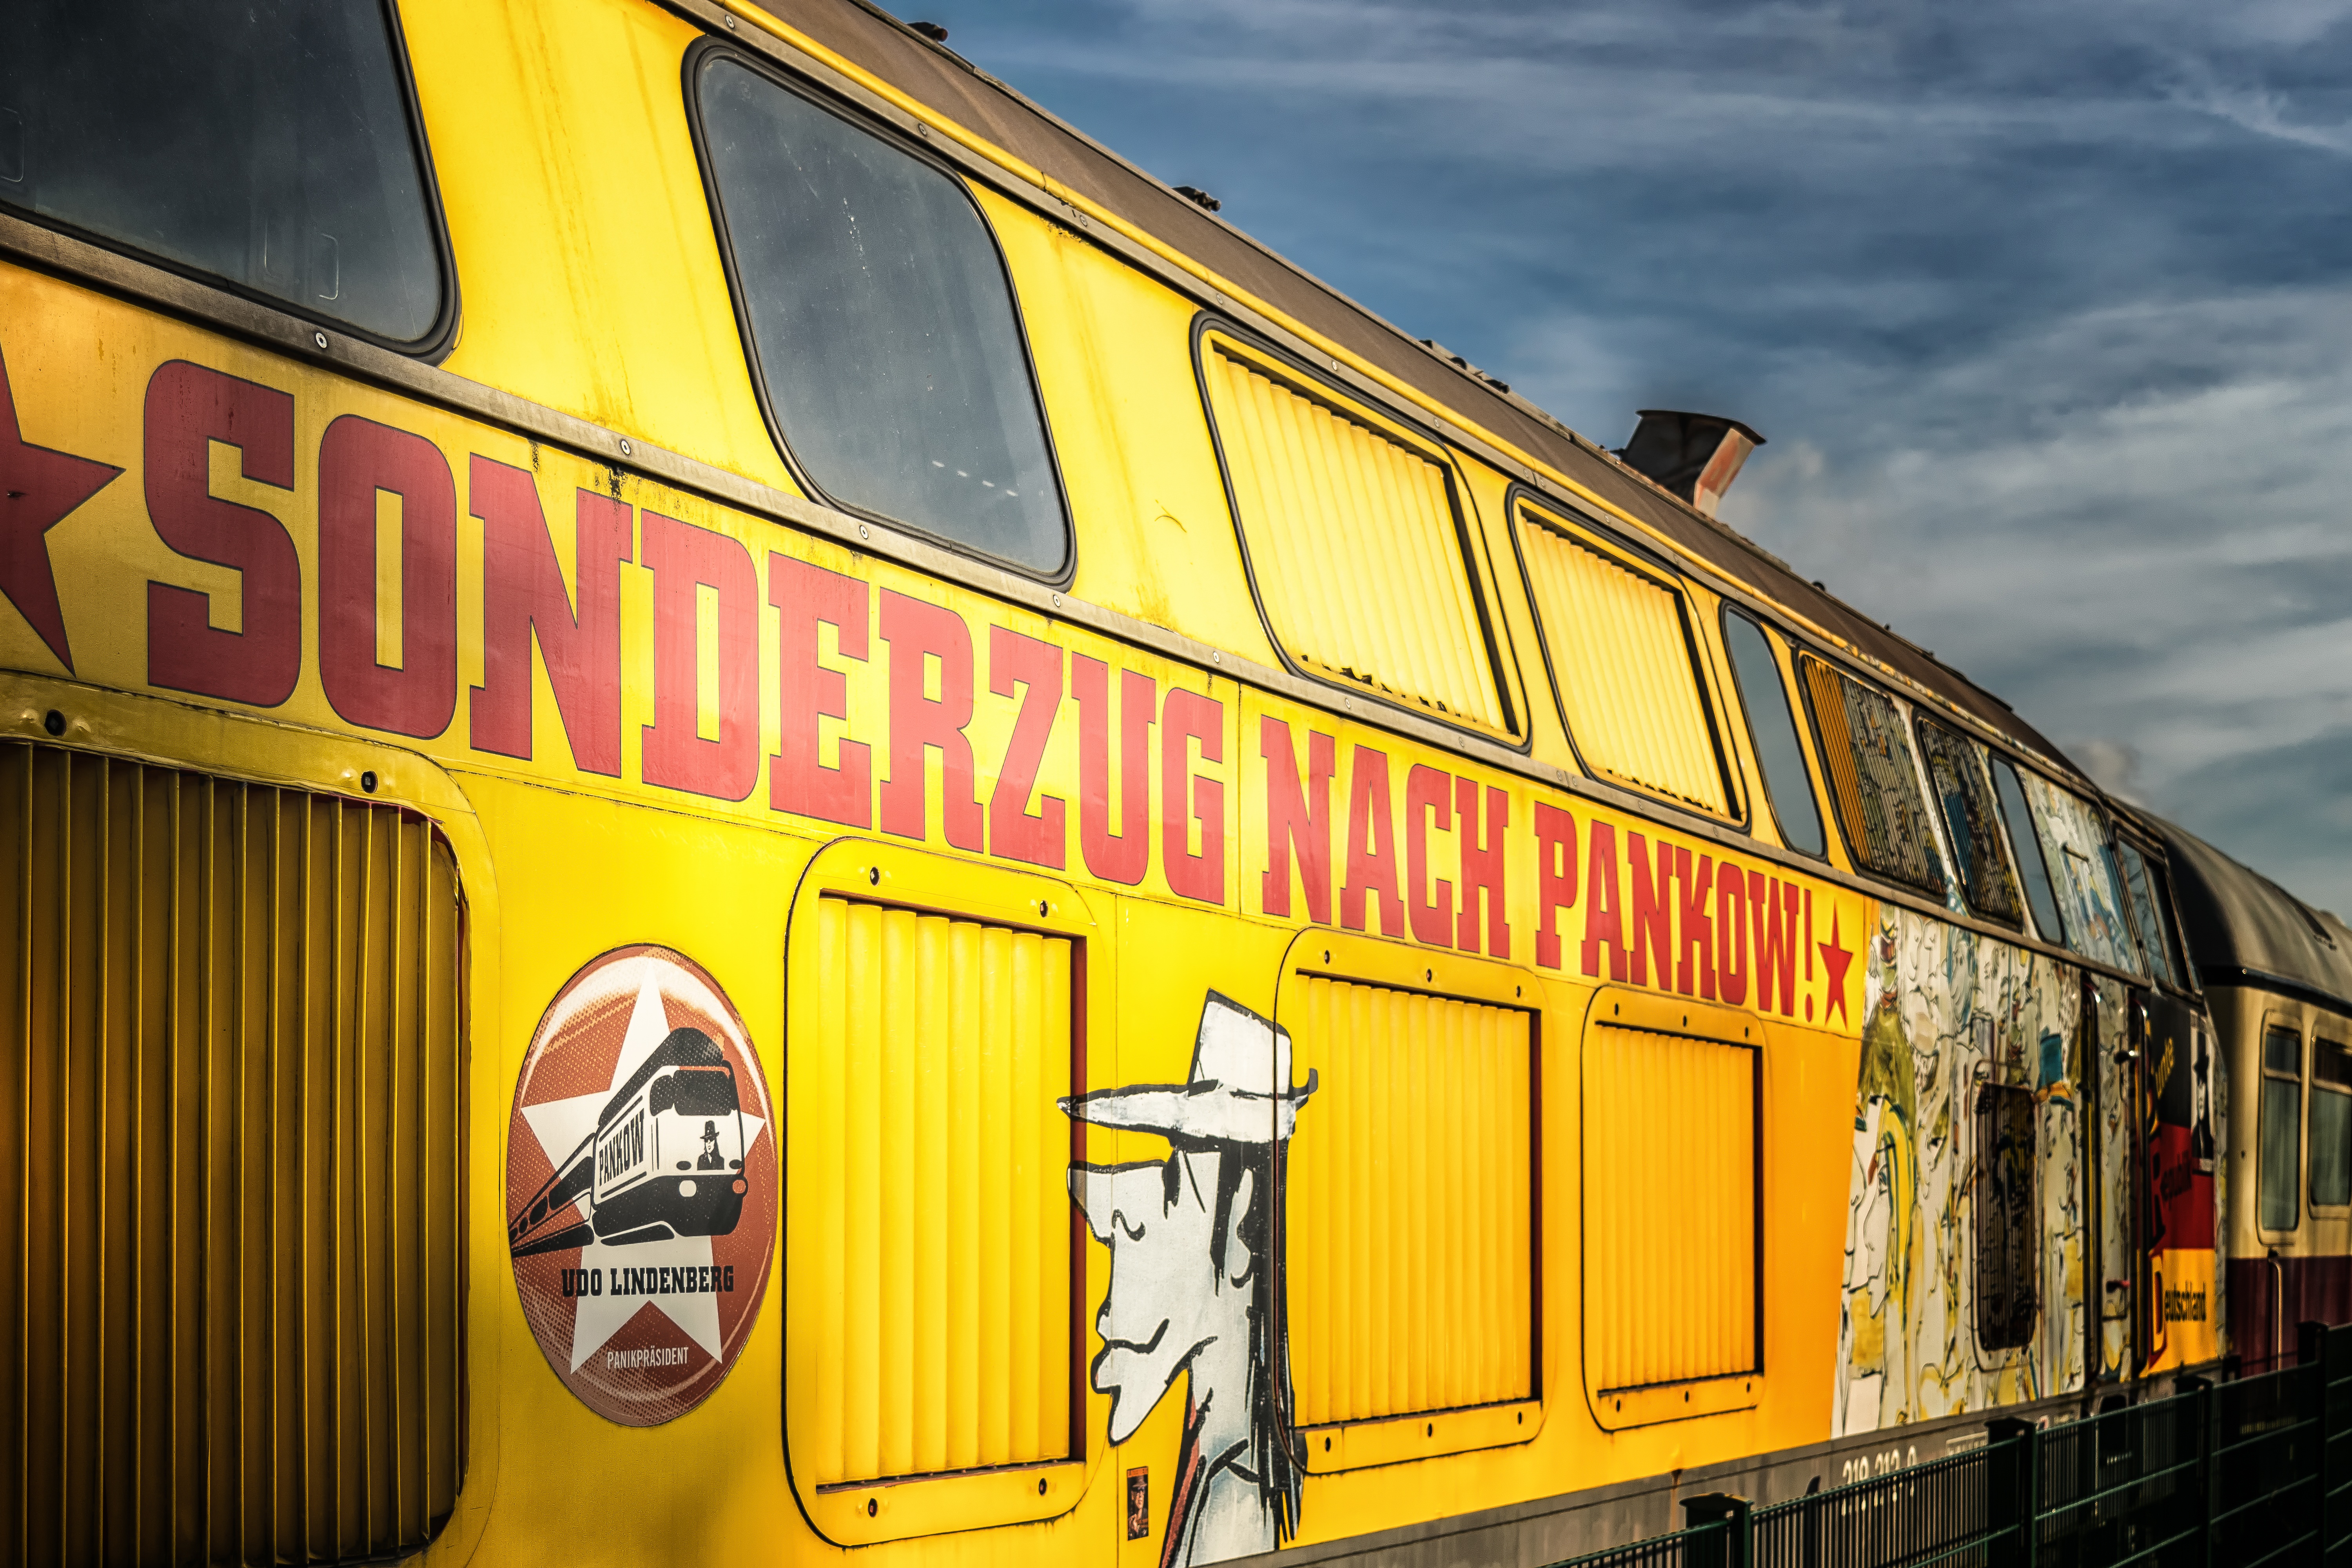
railway, train, transport, vehicle, show, nostalgia, electricity, colorful, yellow, public transport, president, bus, locomotive, loco, berlin, historically, ddr, db, rail transport, panic, diesel locomotive, special train, odenwald, land vehicle, udo lindenberg, federal republic of germany, rolling stock, metropolitan area, railroad car, passenger car, special train to pankow, amorbach